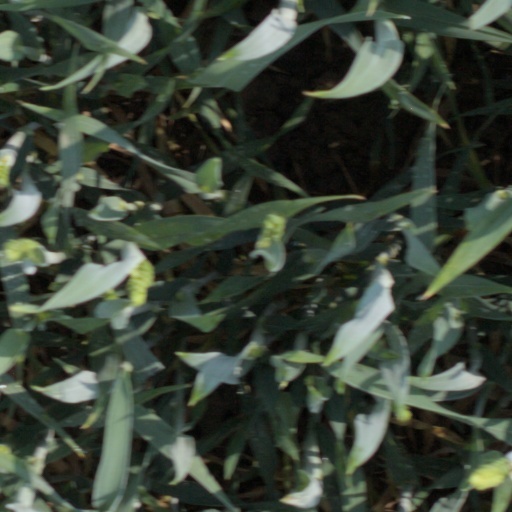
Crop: wheat